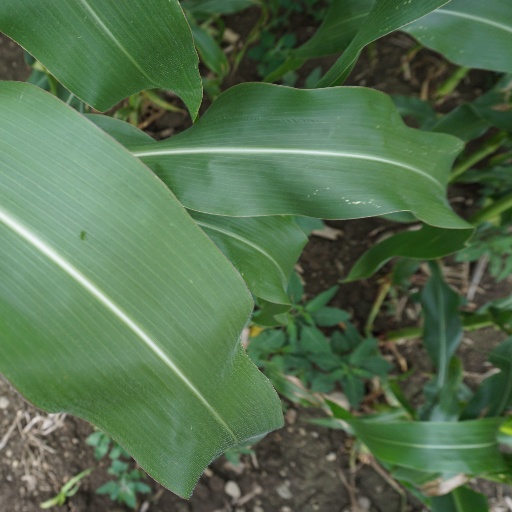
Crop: maize; corn